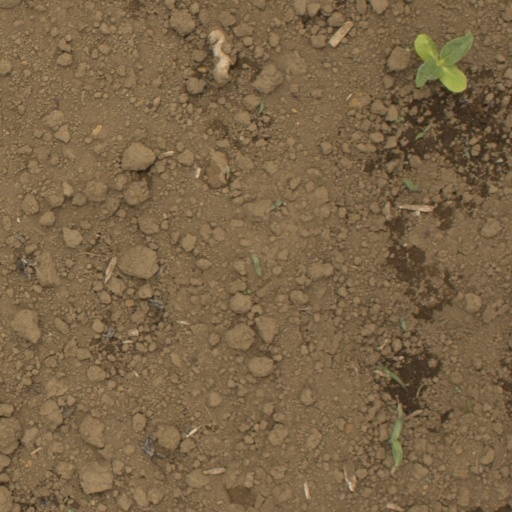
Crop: Jerusalem artichoke